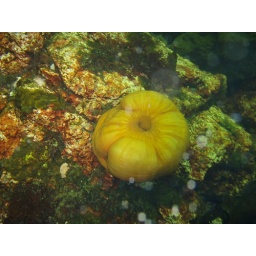
the only thing colorful in bc water :p